Stagecoach (1966 film)

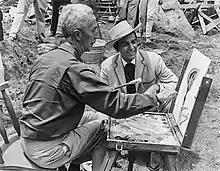
Mike Connors watches as Norman Rockwell paints his portrait on the set of "Stagecoach"

Also in the cast, playing their sole credited film roles, were two notable artists. Fifteenth-billed David Humphreys Miller, a 47-year-old western historian, specialized in the culture of the northern Plains Indians and was known for creating 72 portraits of survivors of the Battle of the Little Bighorn. Twentieth-billed Norman Rockwell, aged 71, was engaged to be on the set to paint portraits of the stars and was assigned the small role of a town poker player nicknamed Busted Flush. The film's closing-credits sequence features the full-screen inscription, "THE CAST AS PAINTED BY NORMAN ROCKWELL", followed by images of each of the ten leading players in the same order as in the opening credits. The portraits were also used in the poster for the film.